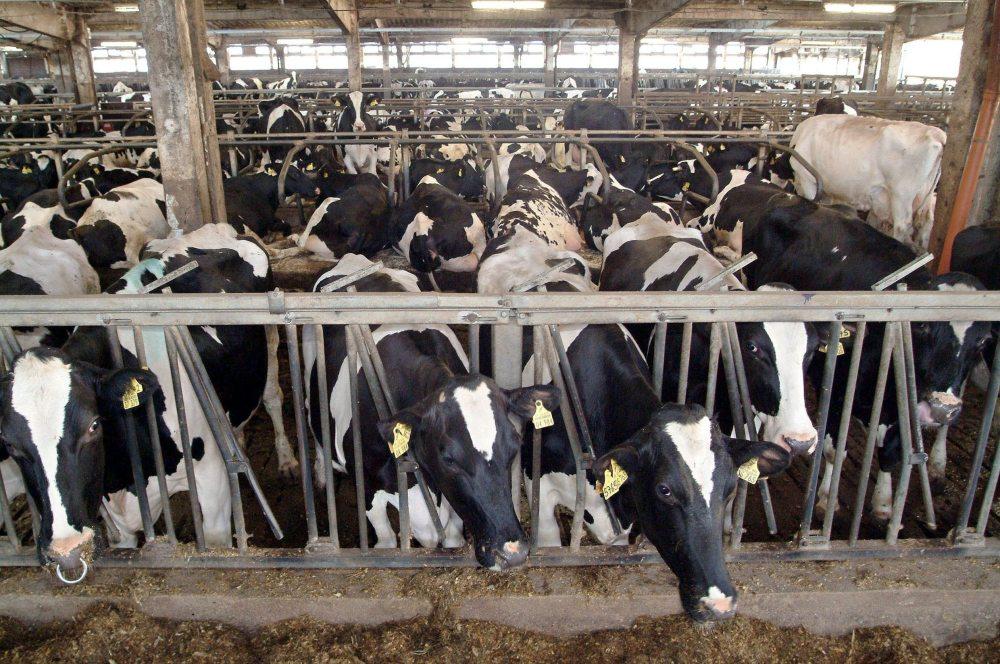
Ng'ombe hao wengi wamefungiwa ndani ya uzio mrefu kila mmoja akiwa na nafasi yake, wanalishwa chakula kilichowekwa kwenye chombo maalumu kilichopo mbele yao, ngombe hawa wanarangi nyeusi na nyeupe na baadhi yao wana tagi masikioni mwao. Hiki ni kilimo cha viwandani.